Tennessee Volunteers football

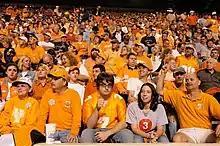
UT fans at Neyland Stadium wearing the school colors.

The orange and white colors worn by the football team were selected by Charles Moore, a member of the very first Tennessee football team in 1891. They were from the American Daisy which grew on The Hill, the home of most of the classrooms at the university at the time (now housing most of the chemistry and physics programs "et al."). Tennessee football players did not wear the color until 1922 however.